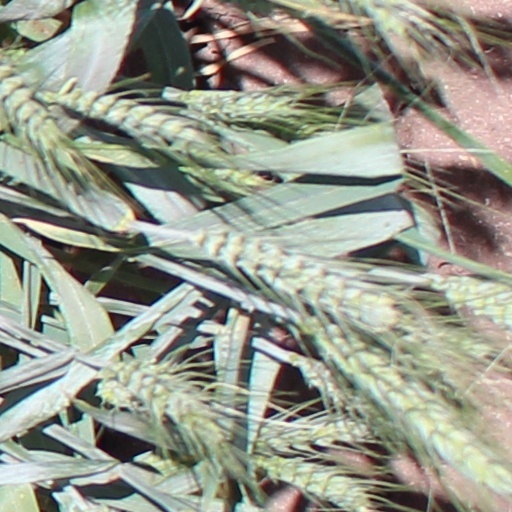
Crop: wheat